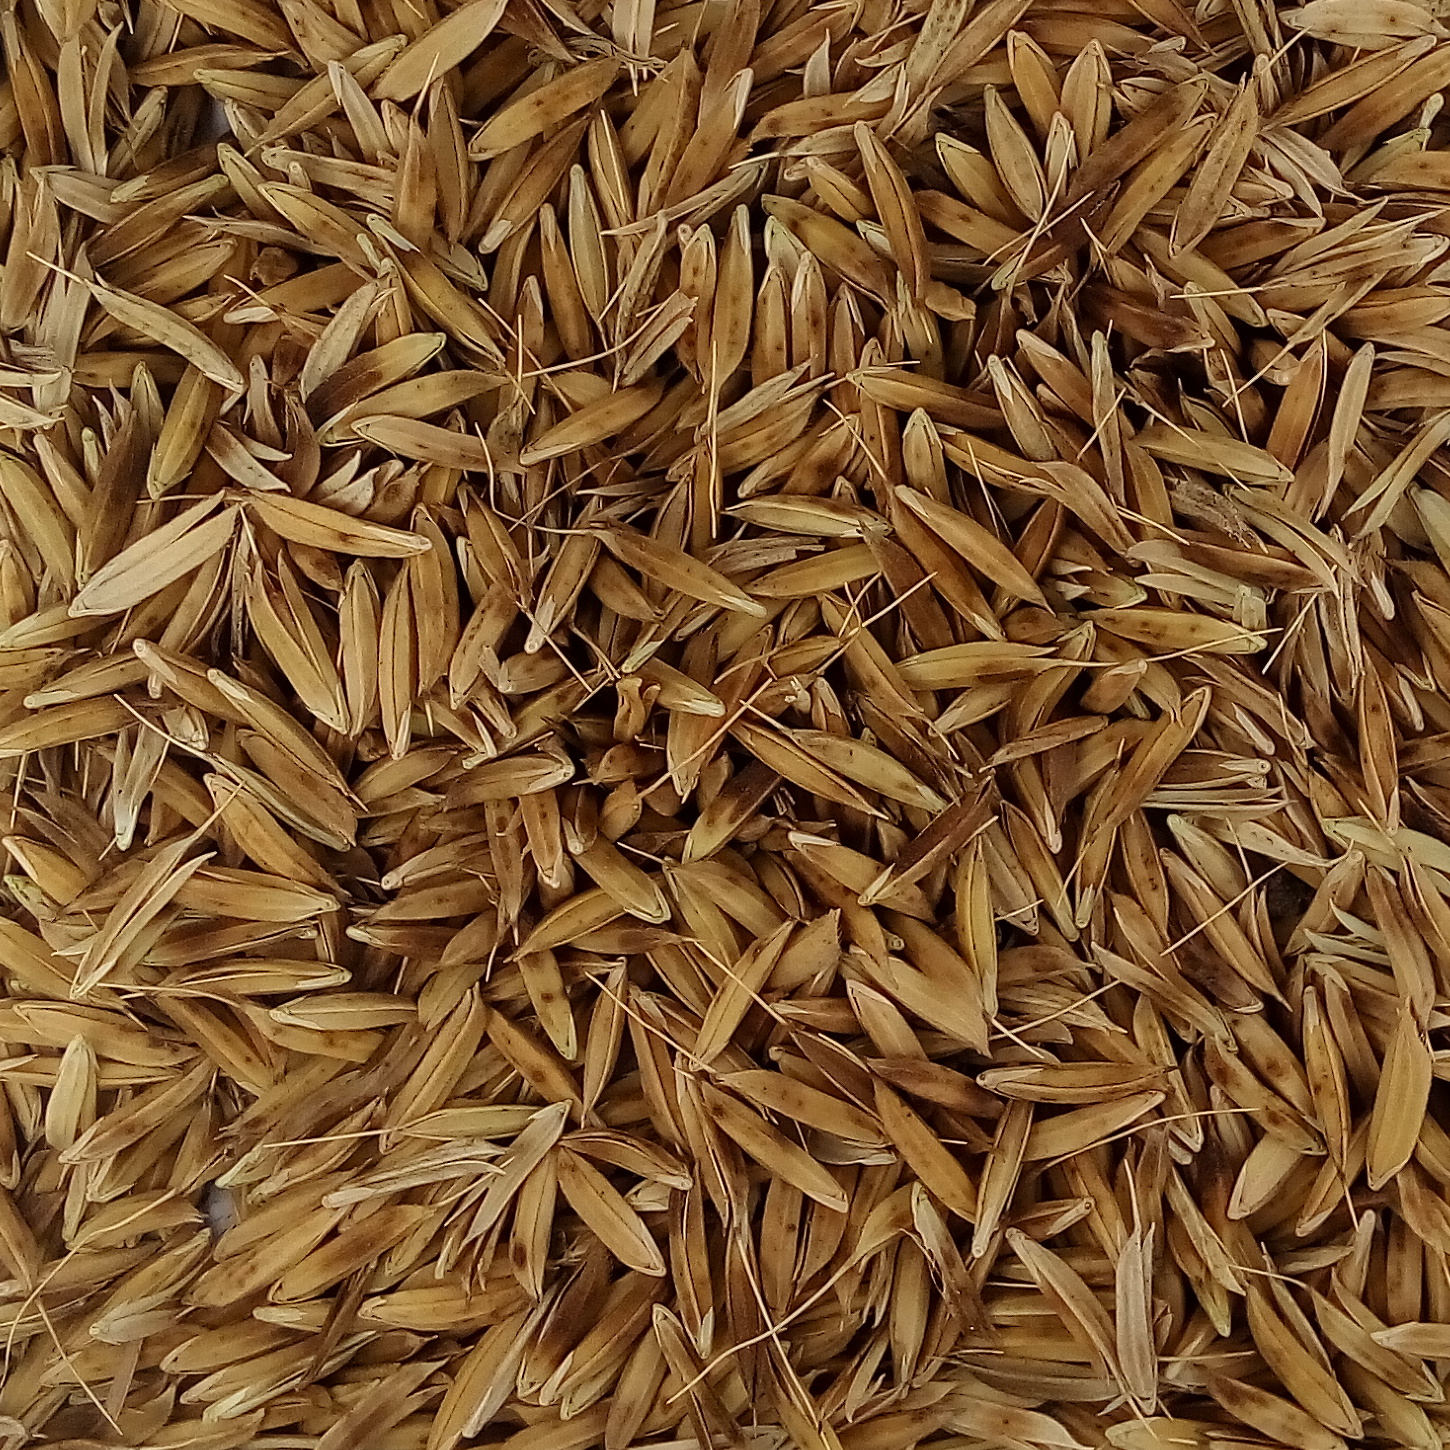
Rice seed variety: DHBT_3